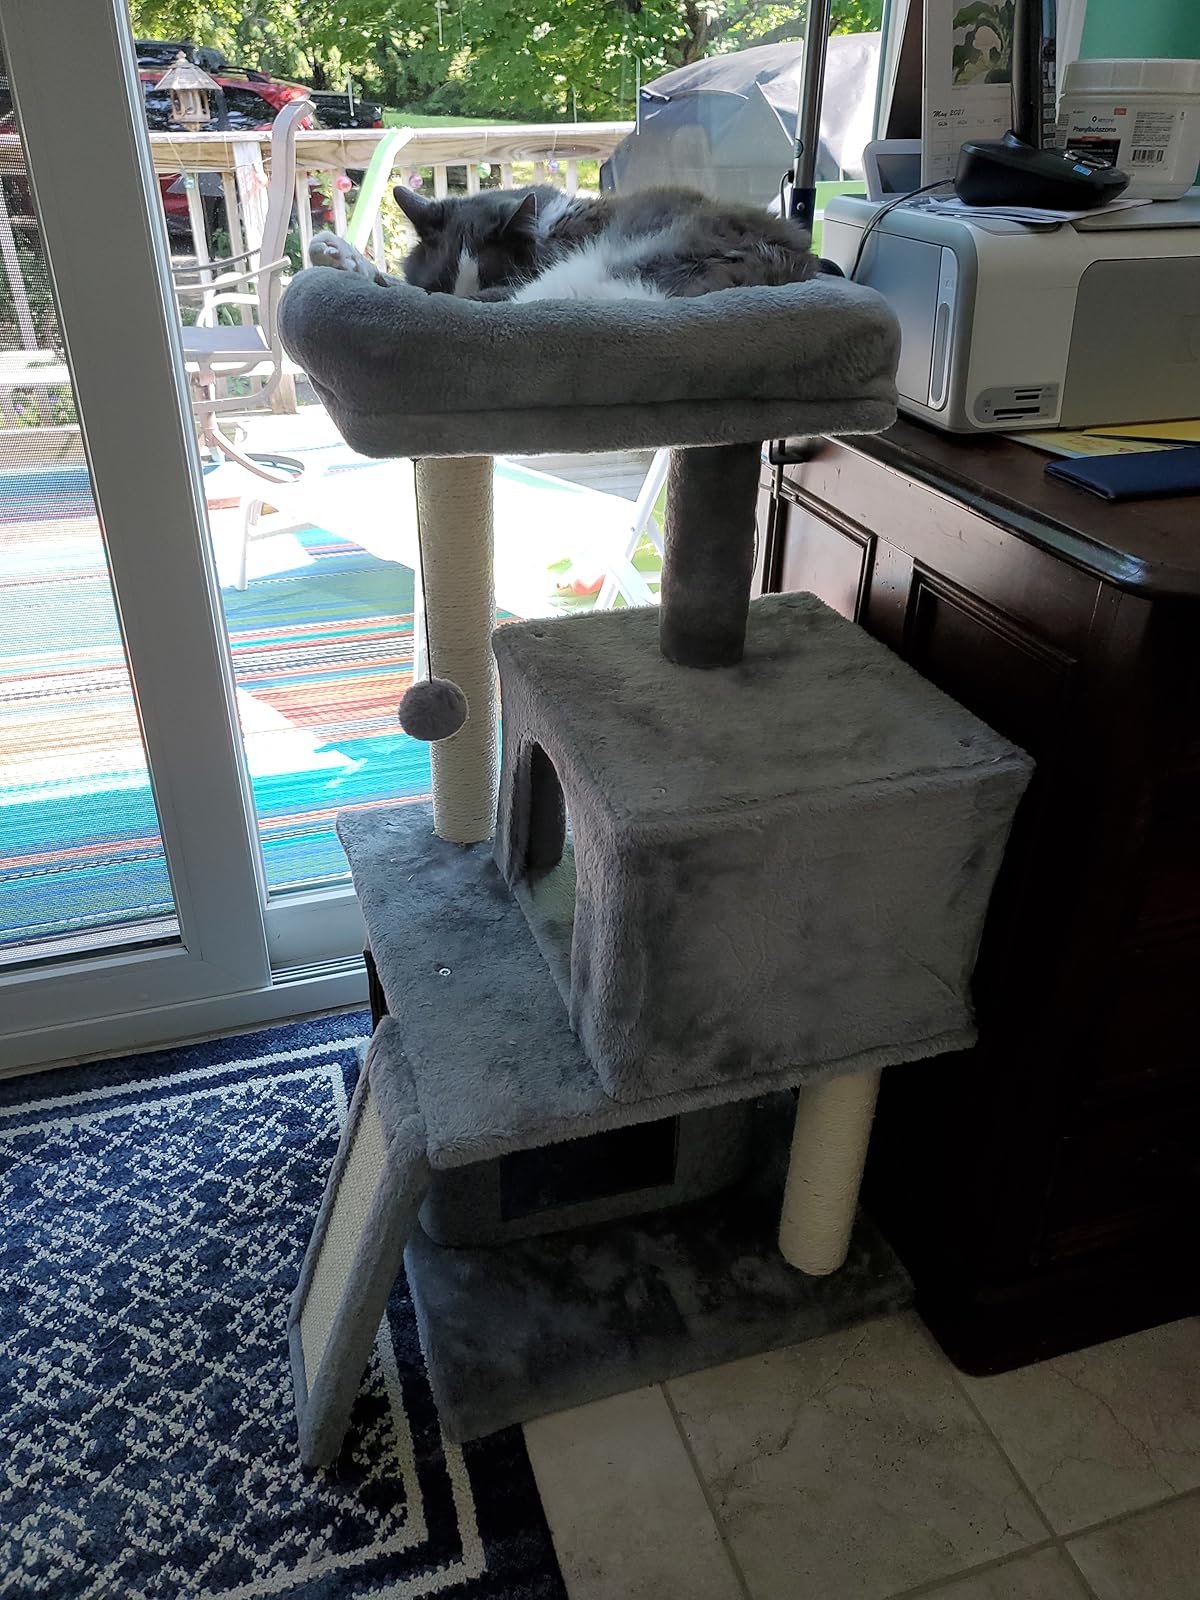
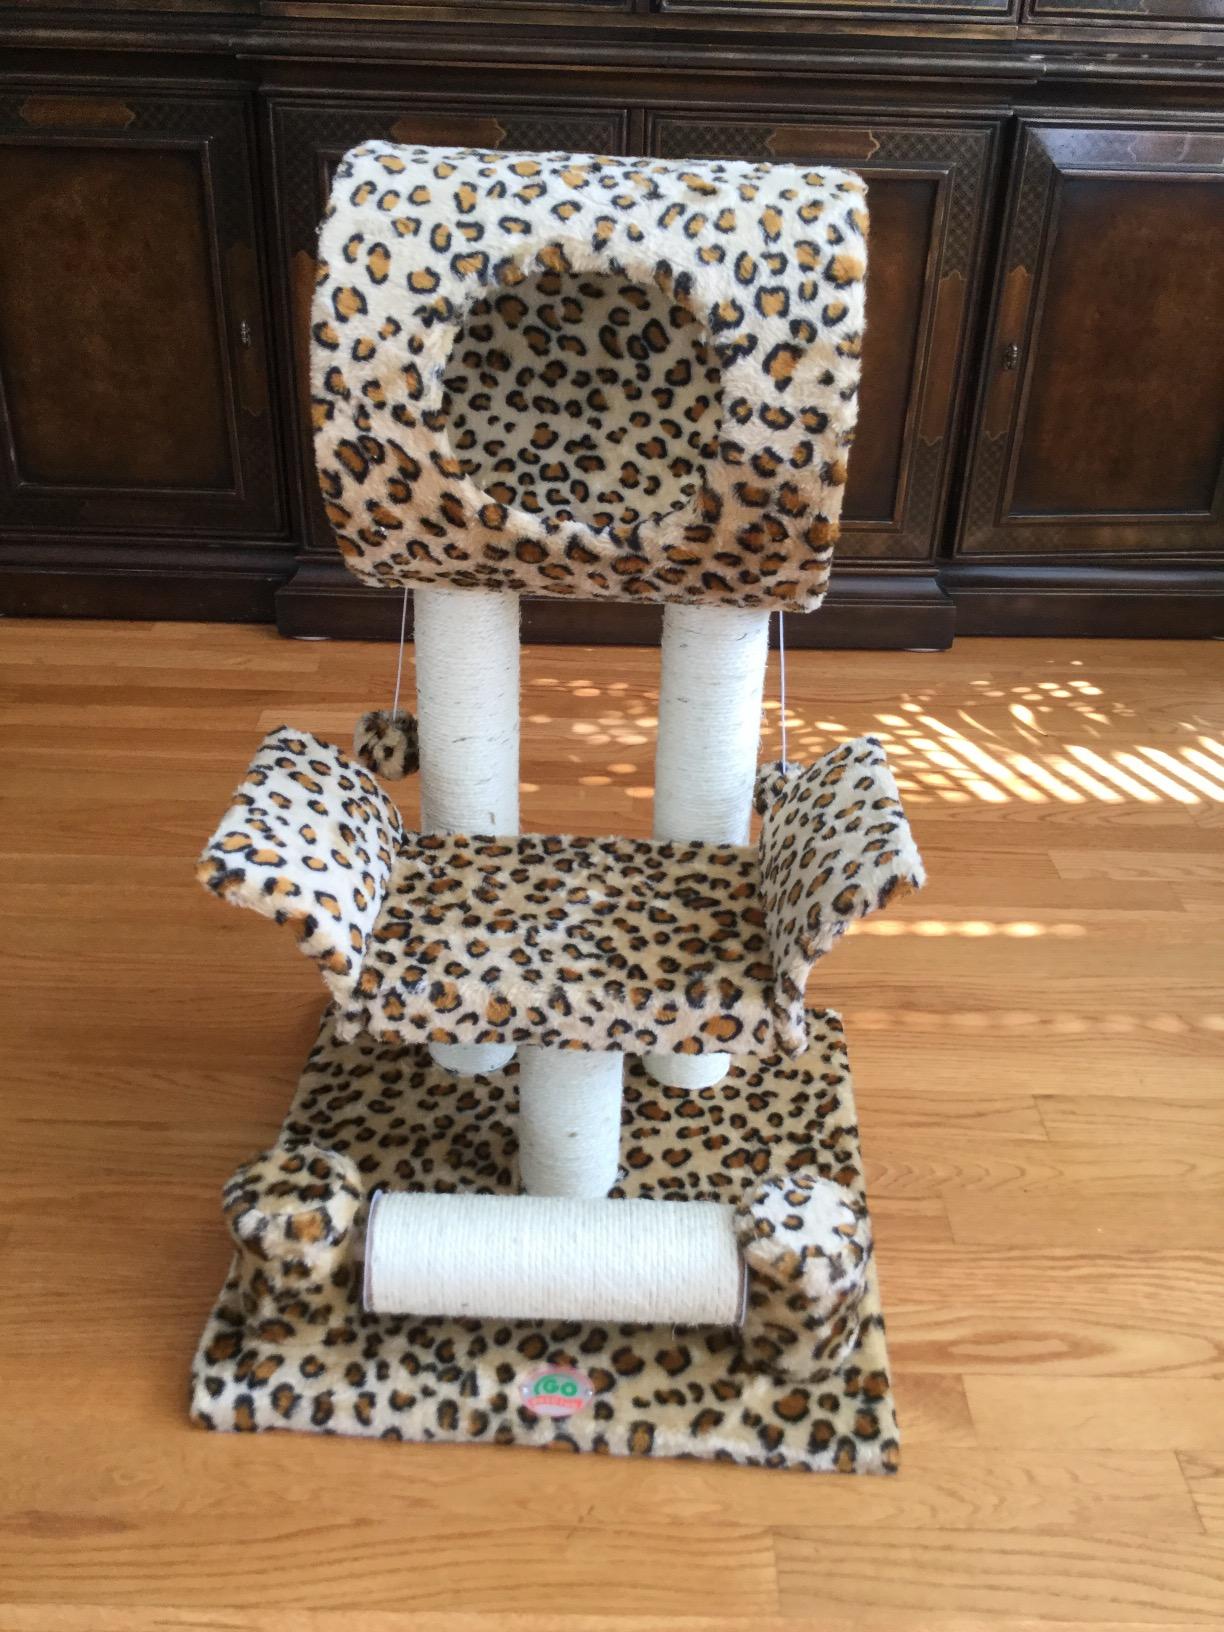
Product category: items_cat tree
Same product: no